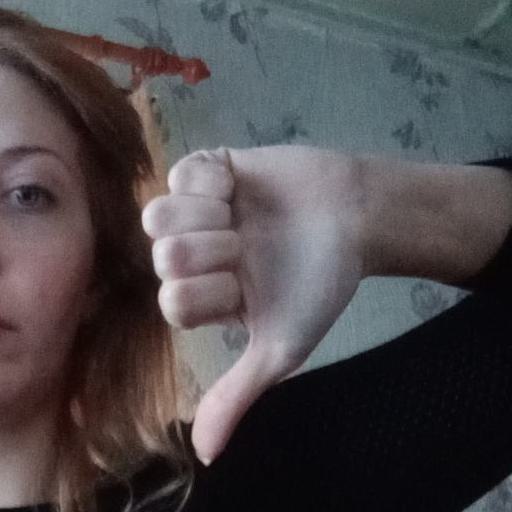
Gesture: dislike